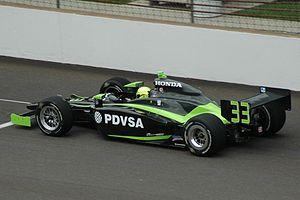
Ernesto José Viso Lossada, né le 19 mars 1985 à Caracas, Venezuela, est un pilote automobile vénézuélien.
HVM Racing anciennement Minardi Team USA est une équipe de sport automobile qui a participé aux Champ Car World Series. Elle a été achetée par Paul Stoddart en décembre 2006 et a changé de nombreuses fois de propriétaires durant son existence. Avant son rachat par l'australien, elle existait sous le nom de CTE-HVM Racing, copropriété du comédien Cedric the Entertainer et de Keith Wiggins.